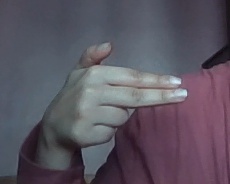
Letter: ghain